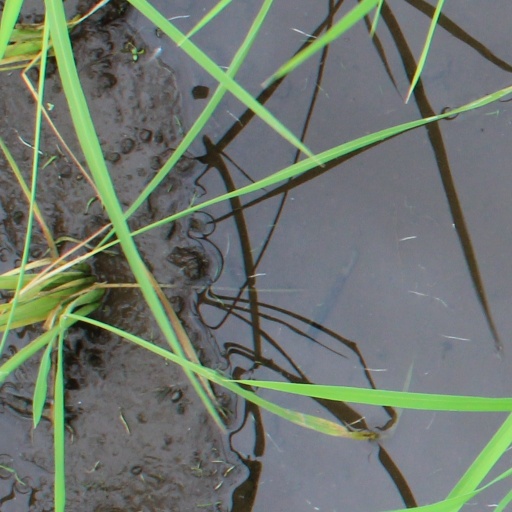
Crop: rice